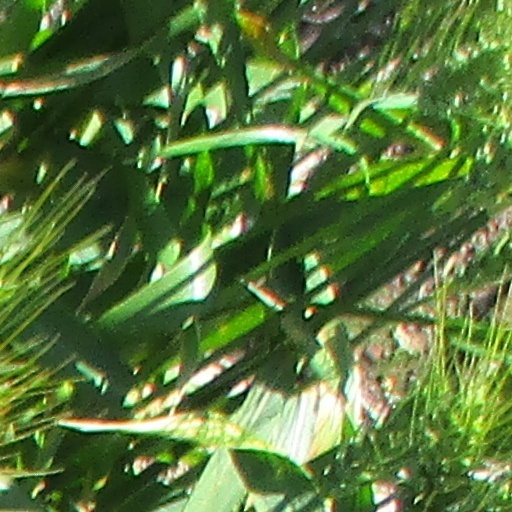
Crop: wheat